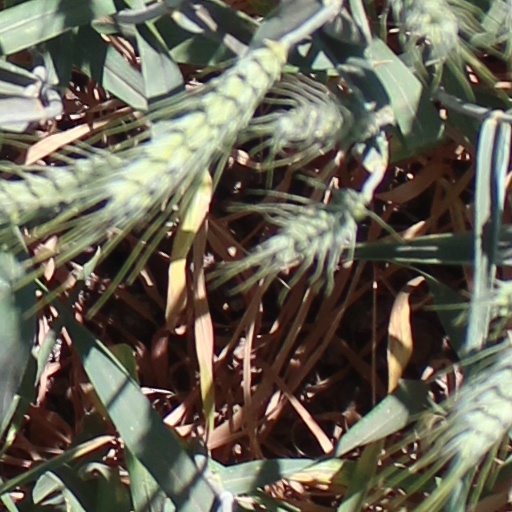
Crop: wheat